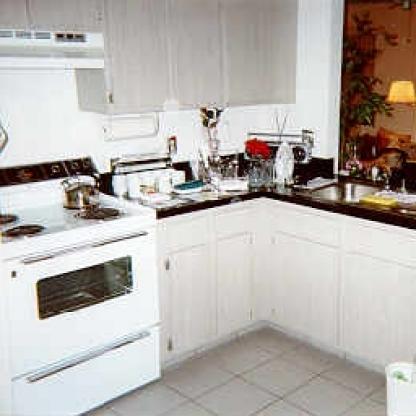
Scene: Indoor